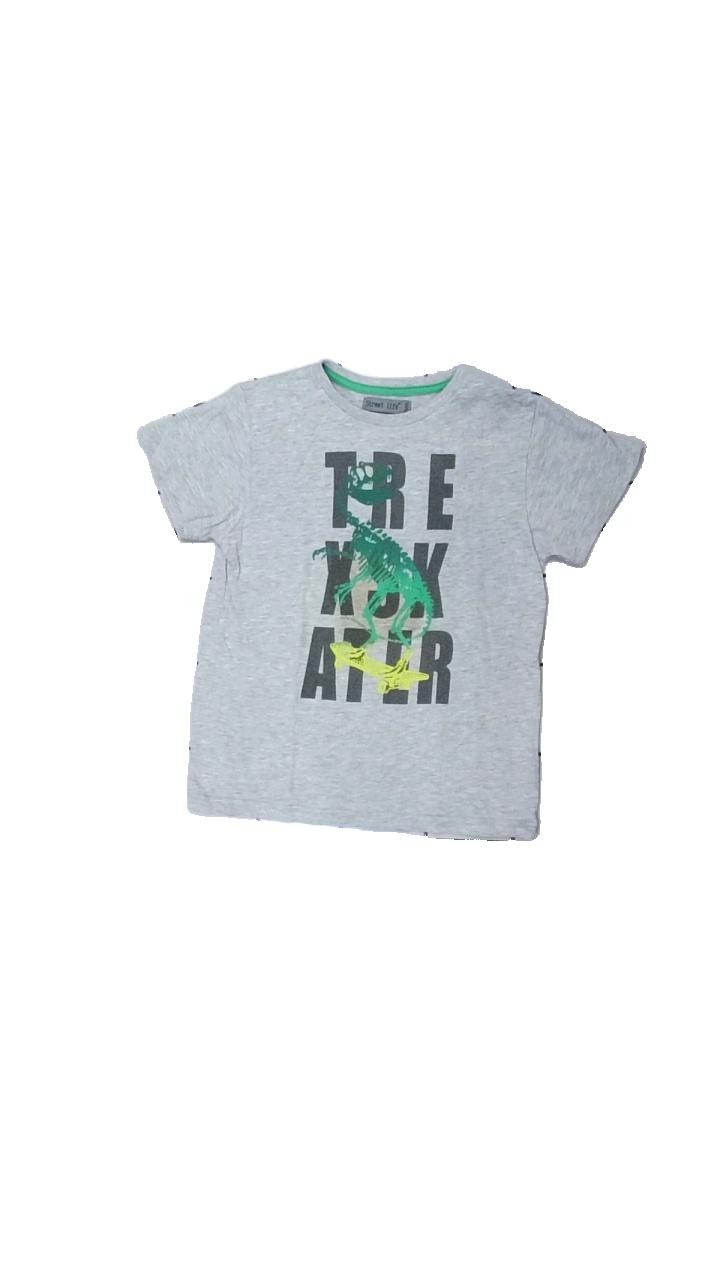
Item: T-shirt (Children)
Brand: Street Life
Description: grå t-shirt med text fram, fläckar och nopprig
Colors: Grey, Black, Green, Multicolor
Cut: Regular
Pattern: Other
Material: ?
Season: All
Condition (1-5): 2
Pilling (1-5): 3
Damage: fläckar
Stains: Major
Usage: Export
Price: <50